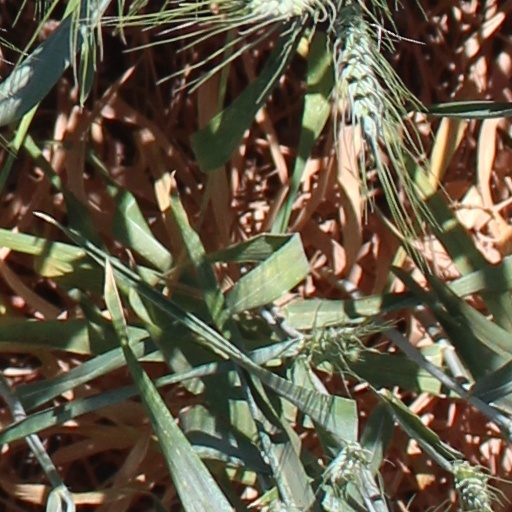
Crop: wheat